Russo-Persian Wars

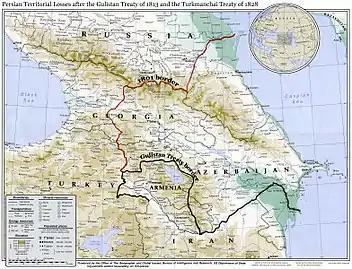
Persian territorial losses to the Russians following the Treaty of Gulistan in 1813 and the Treaty of Turkmenchay in 1828.

The Treaty of Turkmenchay was signed on 21 February 1828 between the Russian Empire and Persia. Under the treaty, Persia ceded the Erivan, Talesh and Nakhichevan khanates. The Aras River was established as the new border between the countries. Persia was also required to pay 20 million rubles in silver in indemnification. The treaty continued to allow Russia an exclusive right to a naval presence on the Caspian Sea and exempted Russian subjects from Persian jurisdiction.